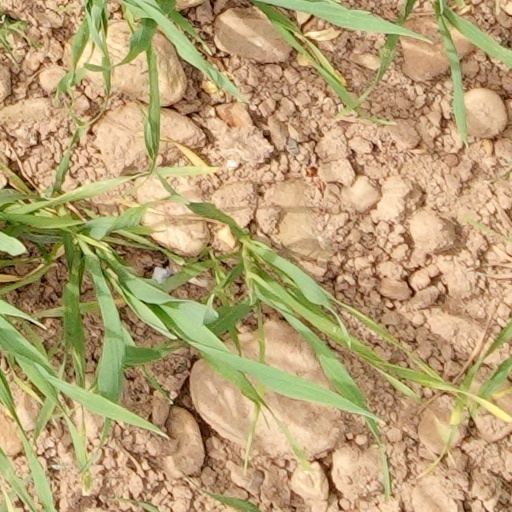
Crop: wheat